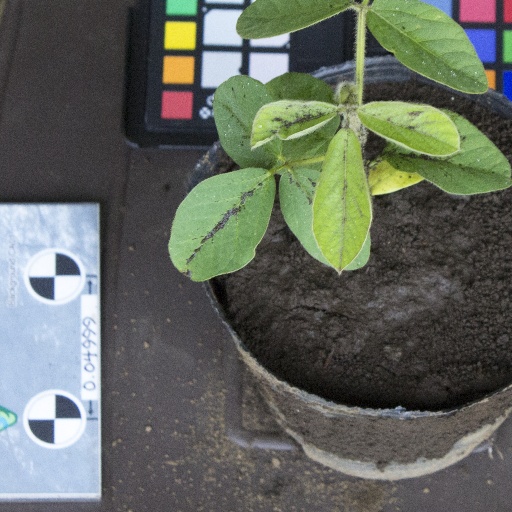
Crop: soybean